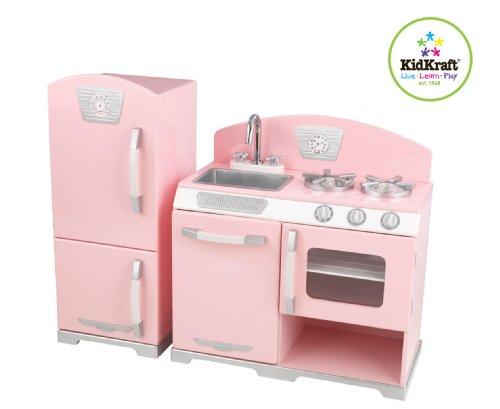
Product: Kidkraft Retro Kitchen and Refrigerator in Pink
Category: Toys & Games | Dress Up & Pretend Play | Pretend Play | Kitchen Toys | Kitchen Playsets
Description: Refrigerator, freezer, oven, and dishwasher all open and close and Knobs on dishwasher, oven, and sink turn.
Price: $99.99
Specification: ProductDimensions:25.9x13.8x26.2inches|ItemWeight:38.5pounds|ShippingWeight:65pounds(Viewshippingratesandpolicies)|ShippingAdvisory:Thisitemmustbeshippedseparatelyfromotheritemsinyourorder.Additionalshippingchargeswillnotapply.|ASIN:B001706BRI|Itemmodelnumber:53160|Manufacturerrecommendedage:36month-3years|Discontinuedbymanufacturer:Yes